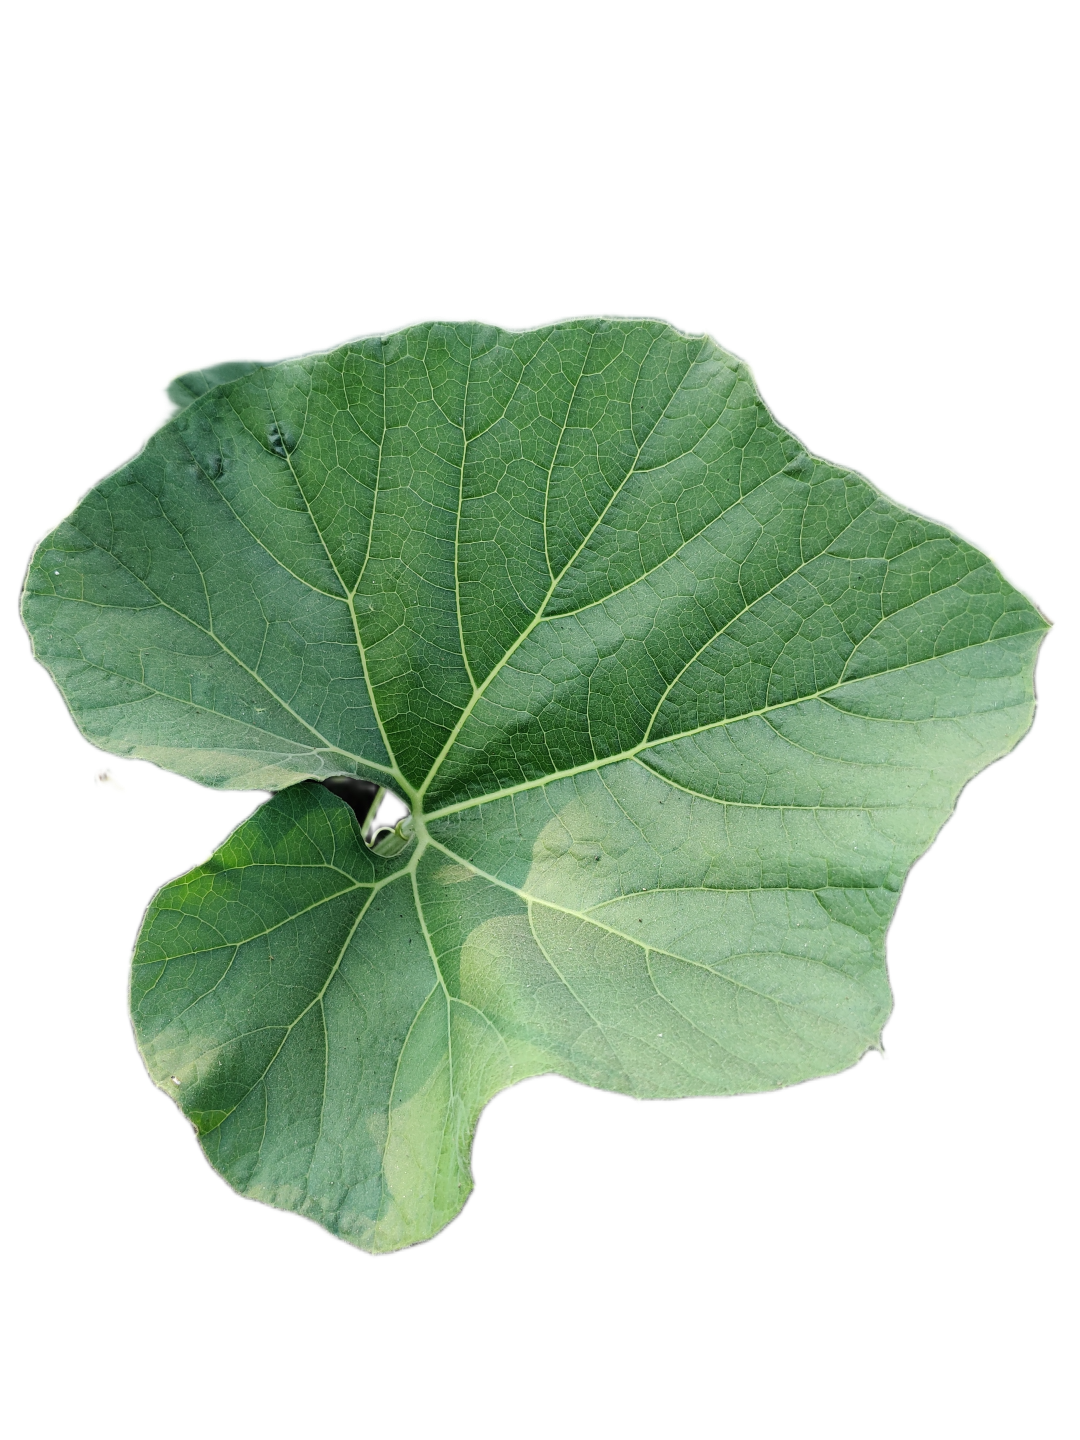
Crop: Bottle Gourd
Label: Healthy